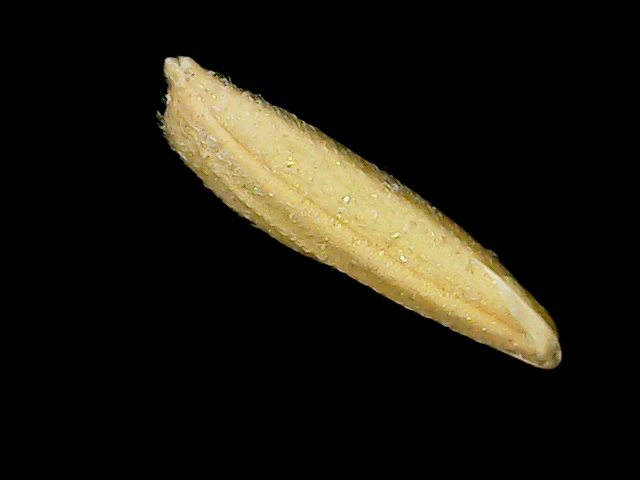
Rice variety: Binadhan16